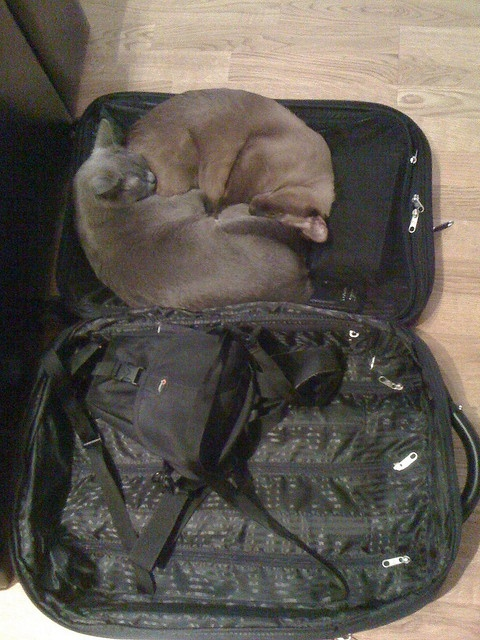
Two grey cats sleeping in an open piece of luggage.
A couple of cats laying on top of an empty piece of luggage.
Two cats asleep side by side in the top of a suitcase.
Two cats curled up together in a suite case.
Two cats laying in an open book bag.